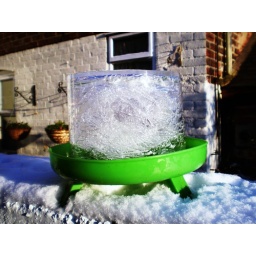
water frozen in a bird feeder